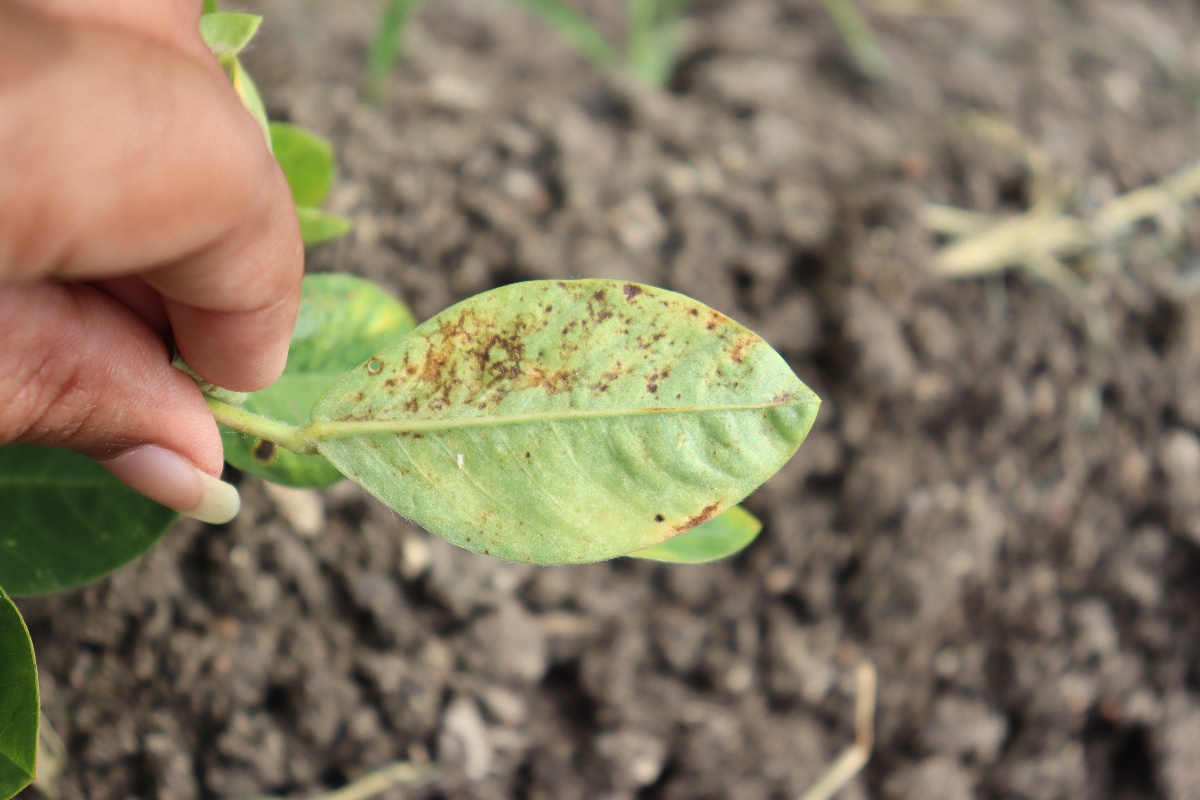
Label: rust